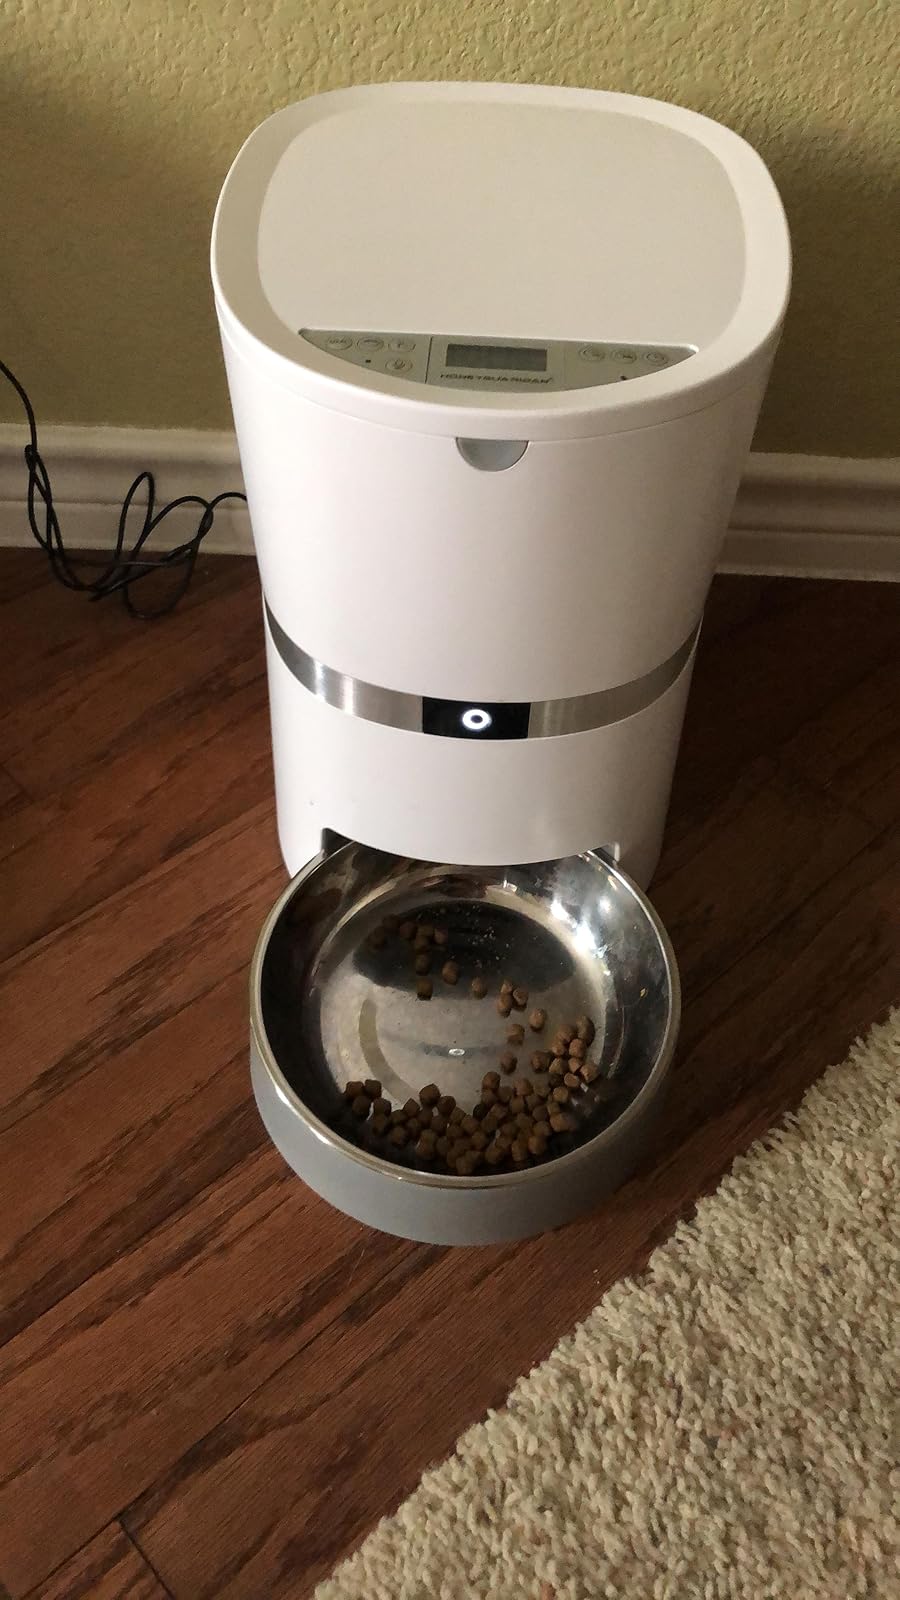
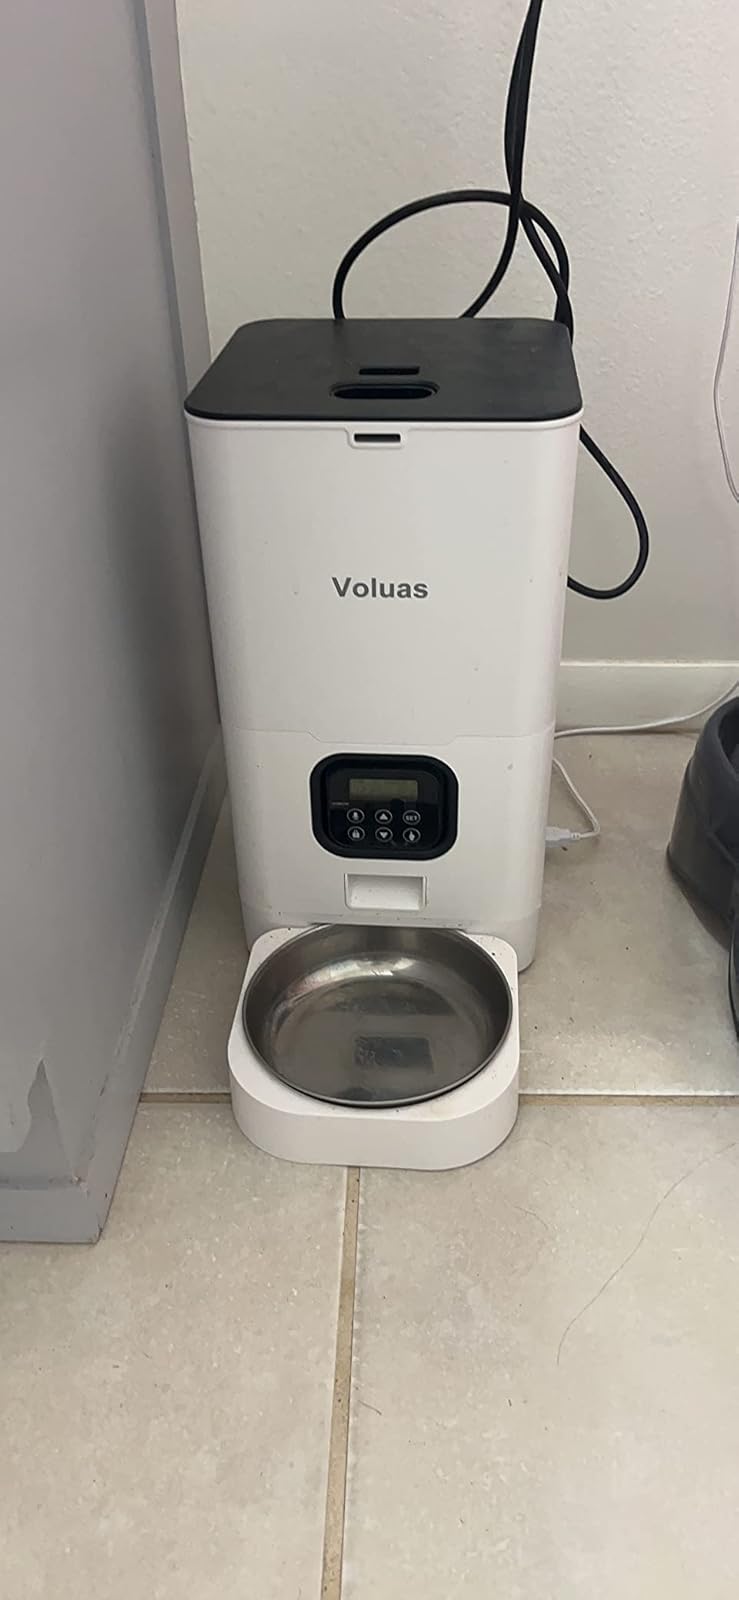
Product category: items_feeder
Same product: no